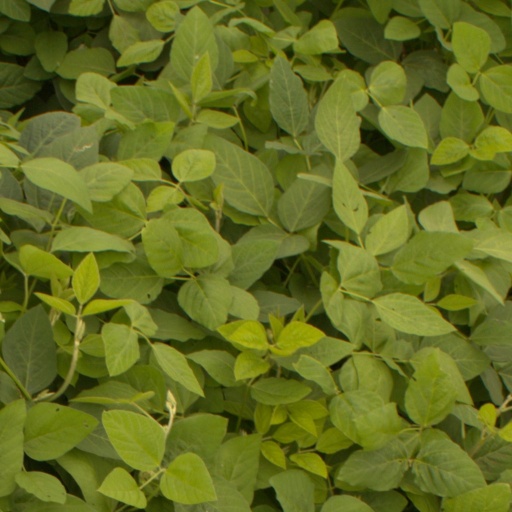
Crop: soybean